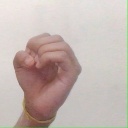
अक्षर: ऊ